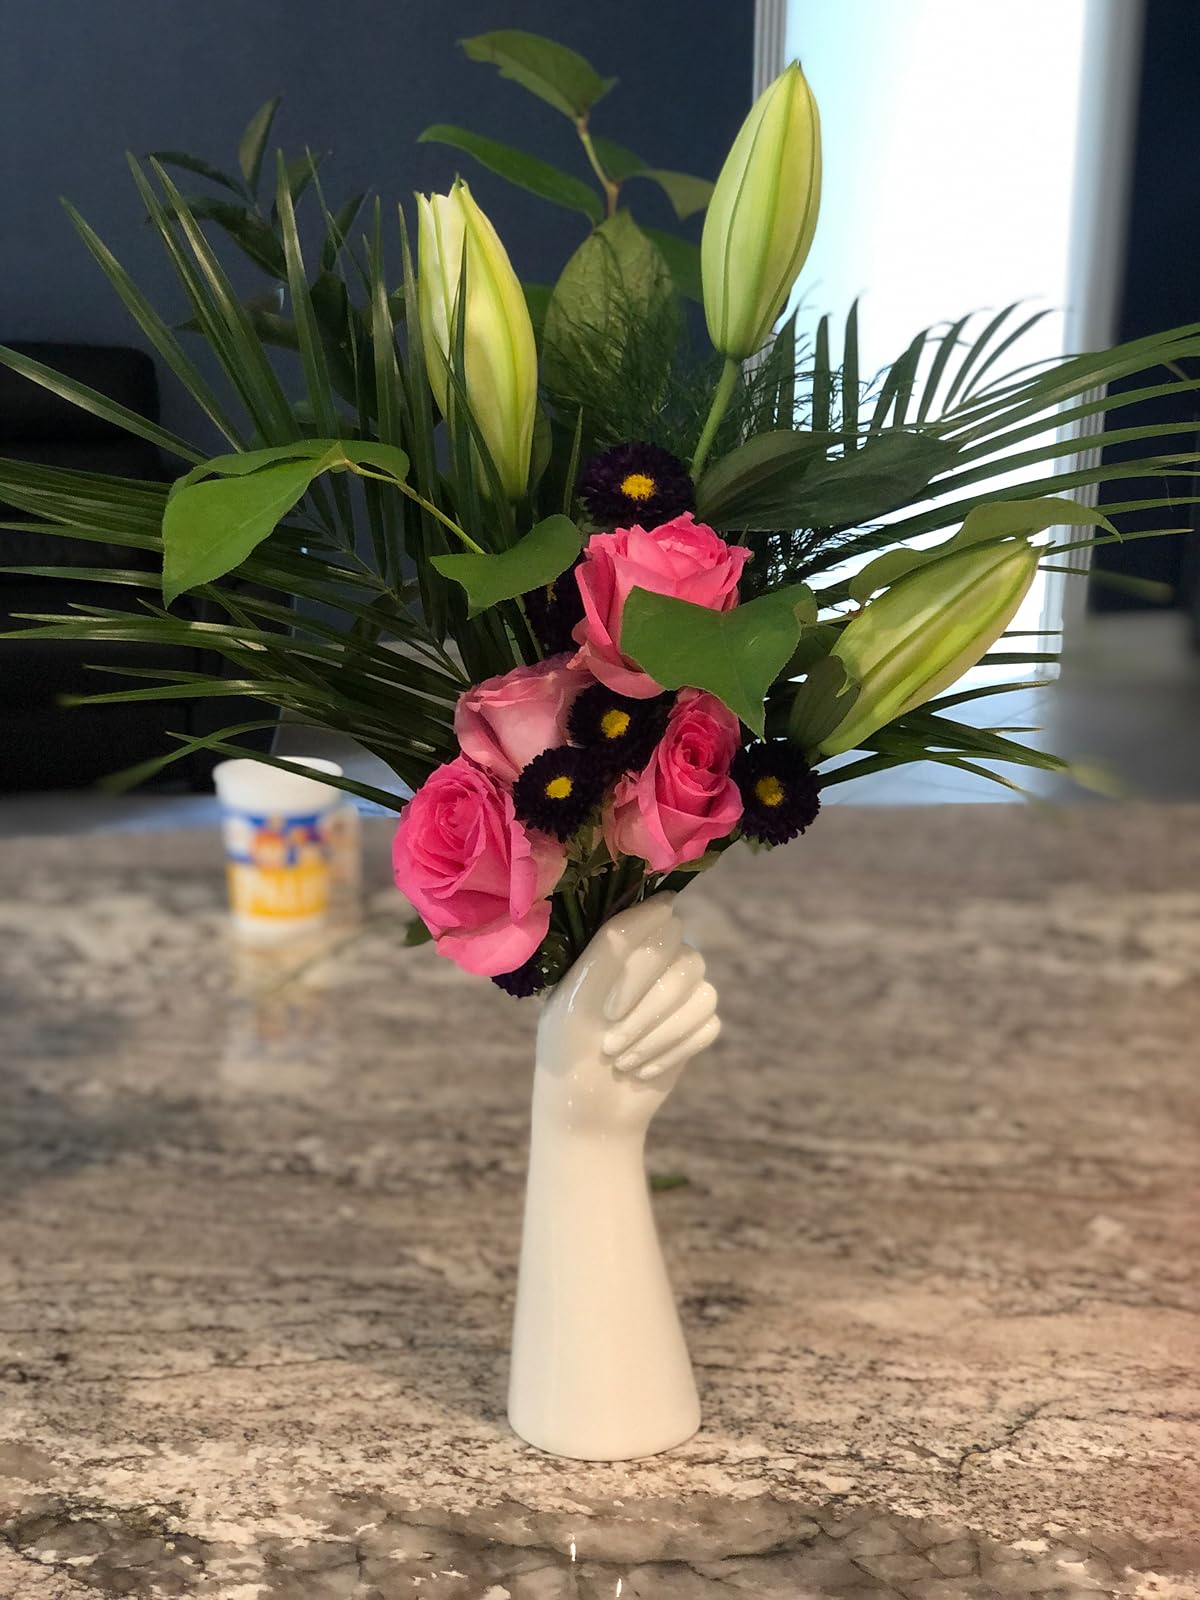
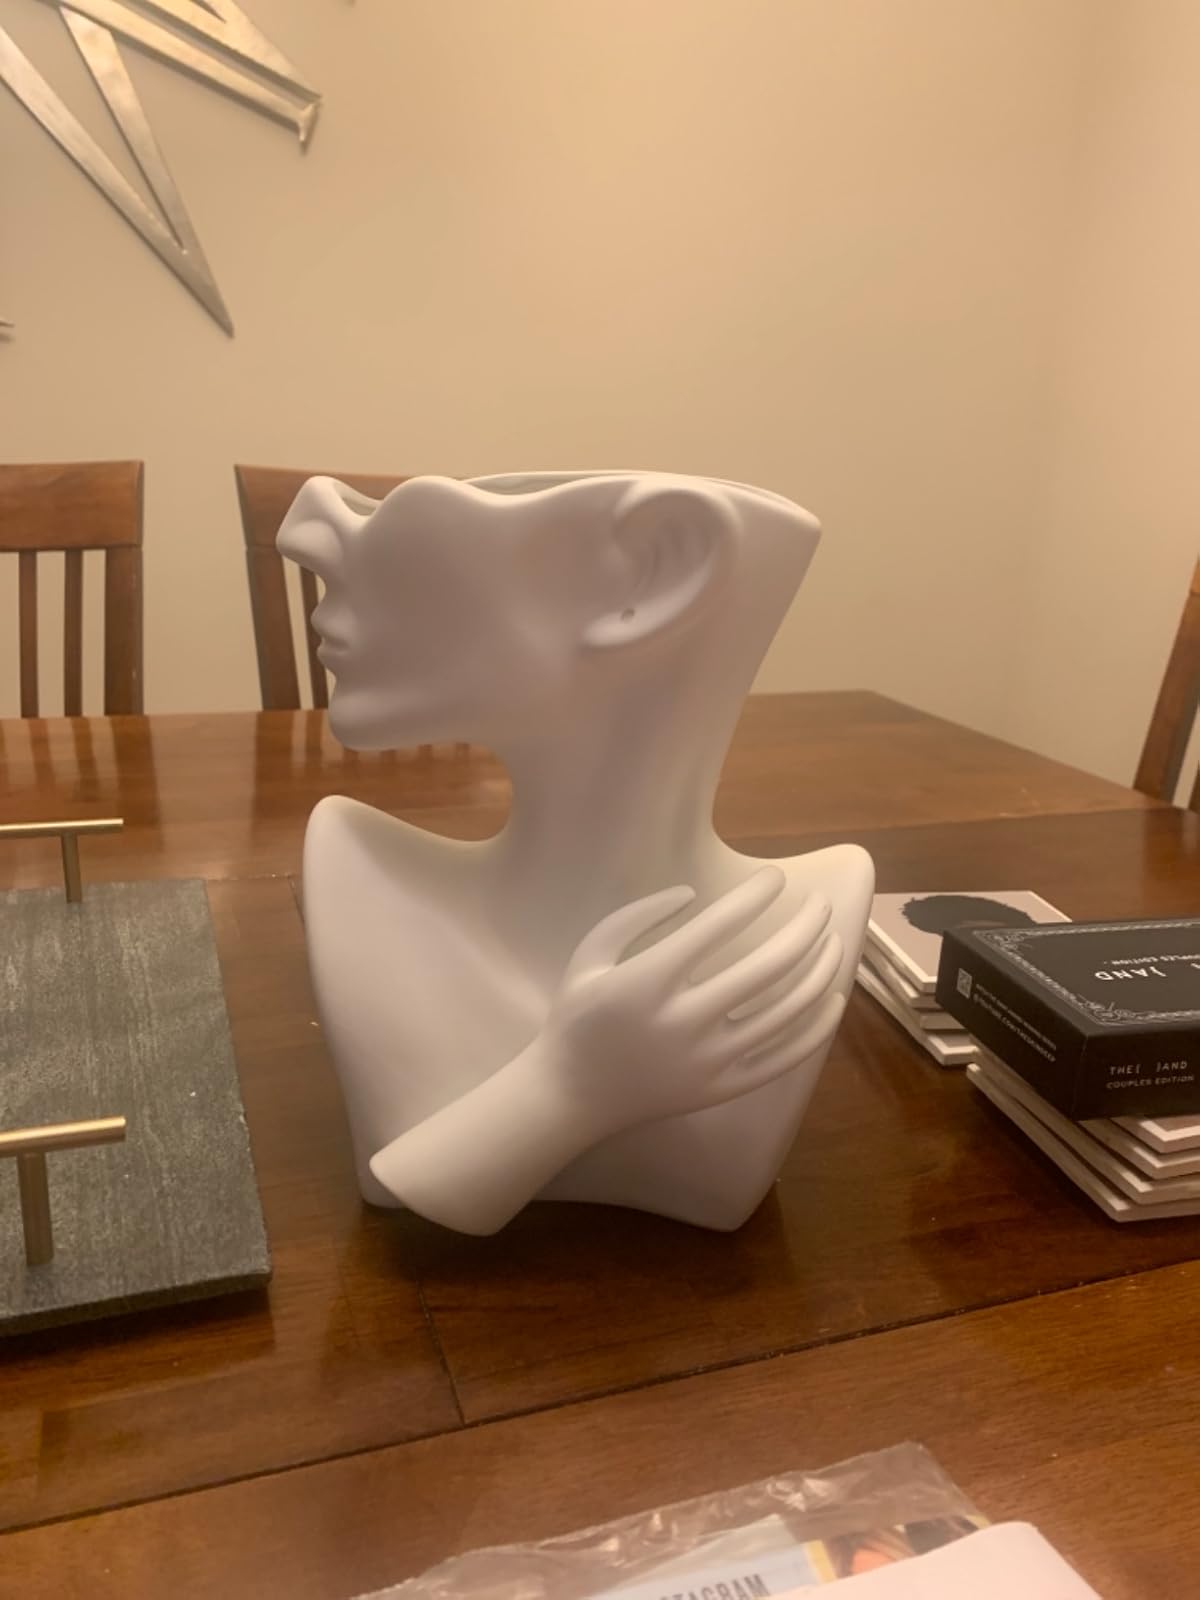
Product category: vase
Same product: no